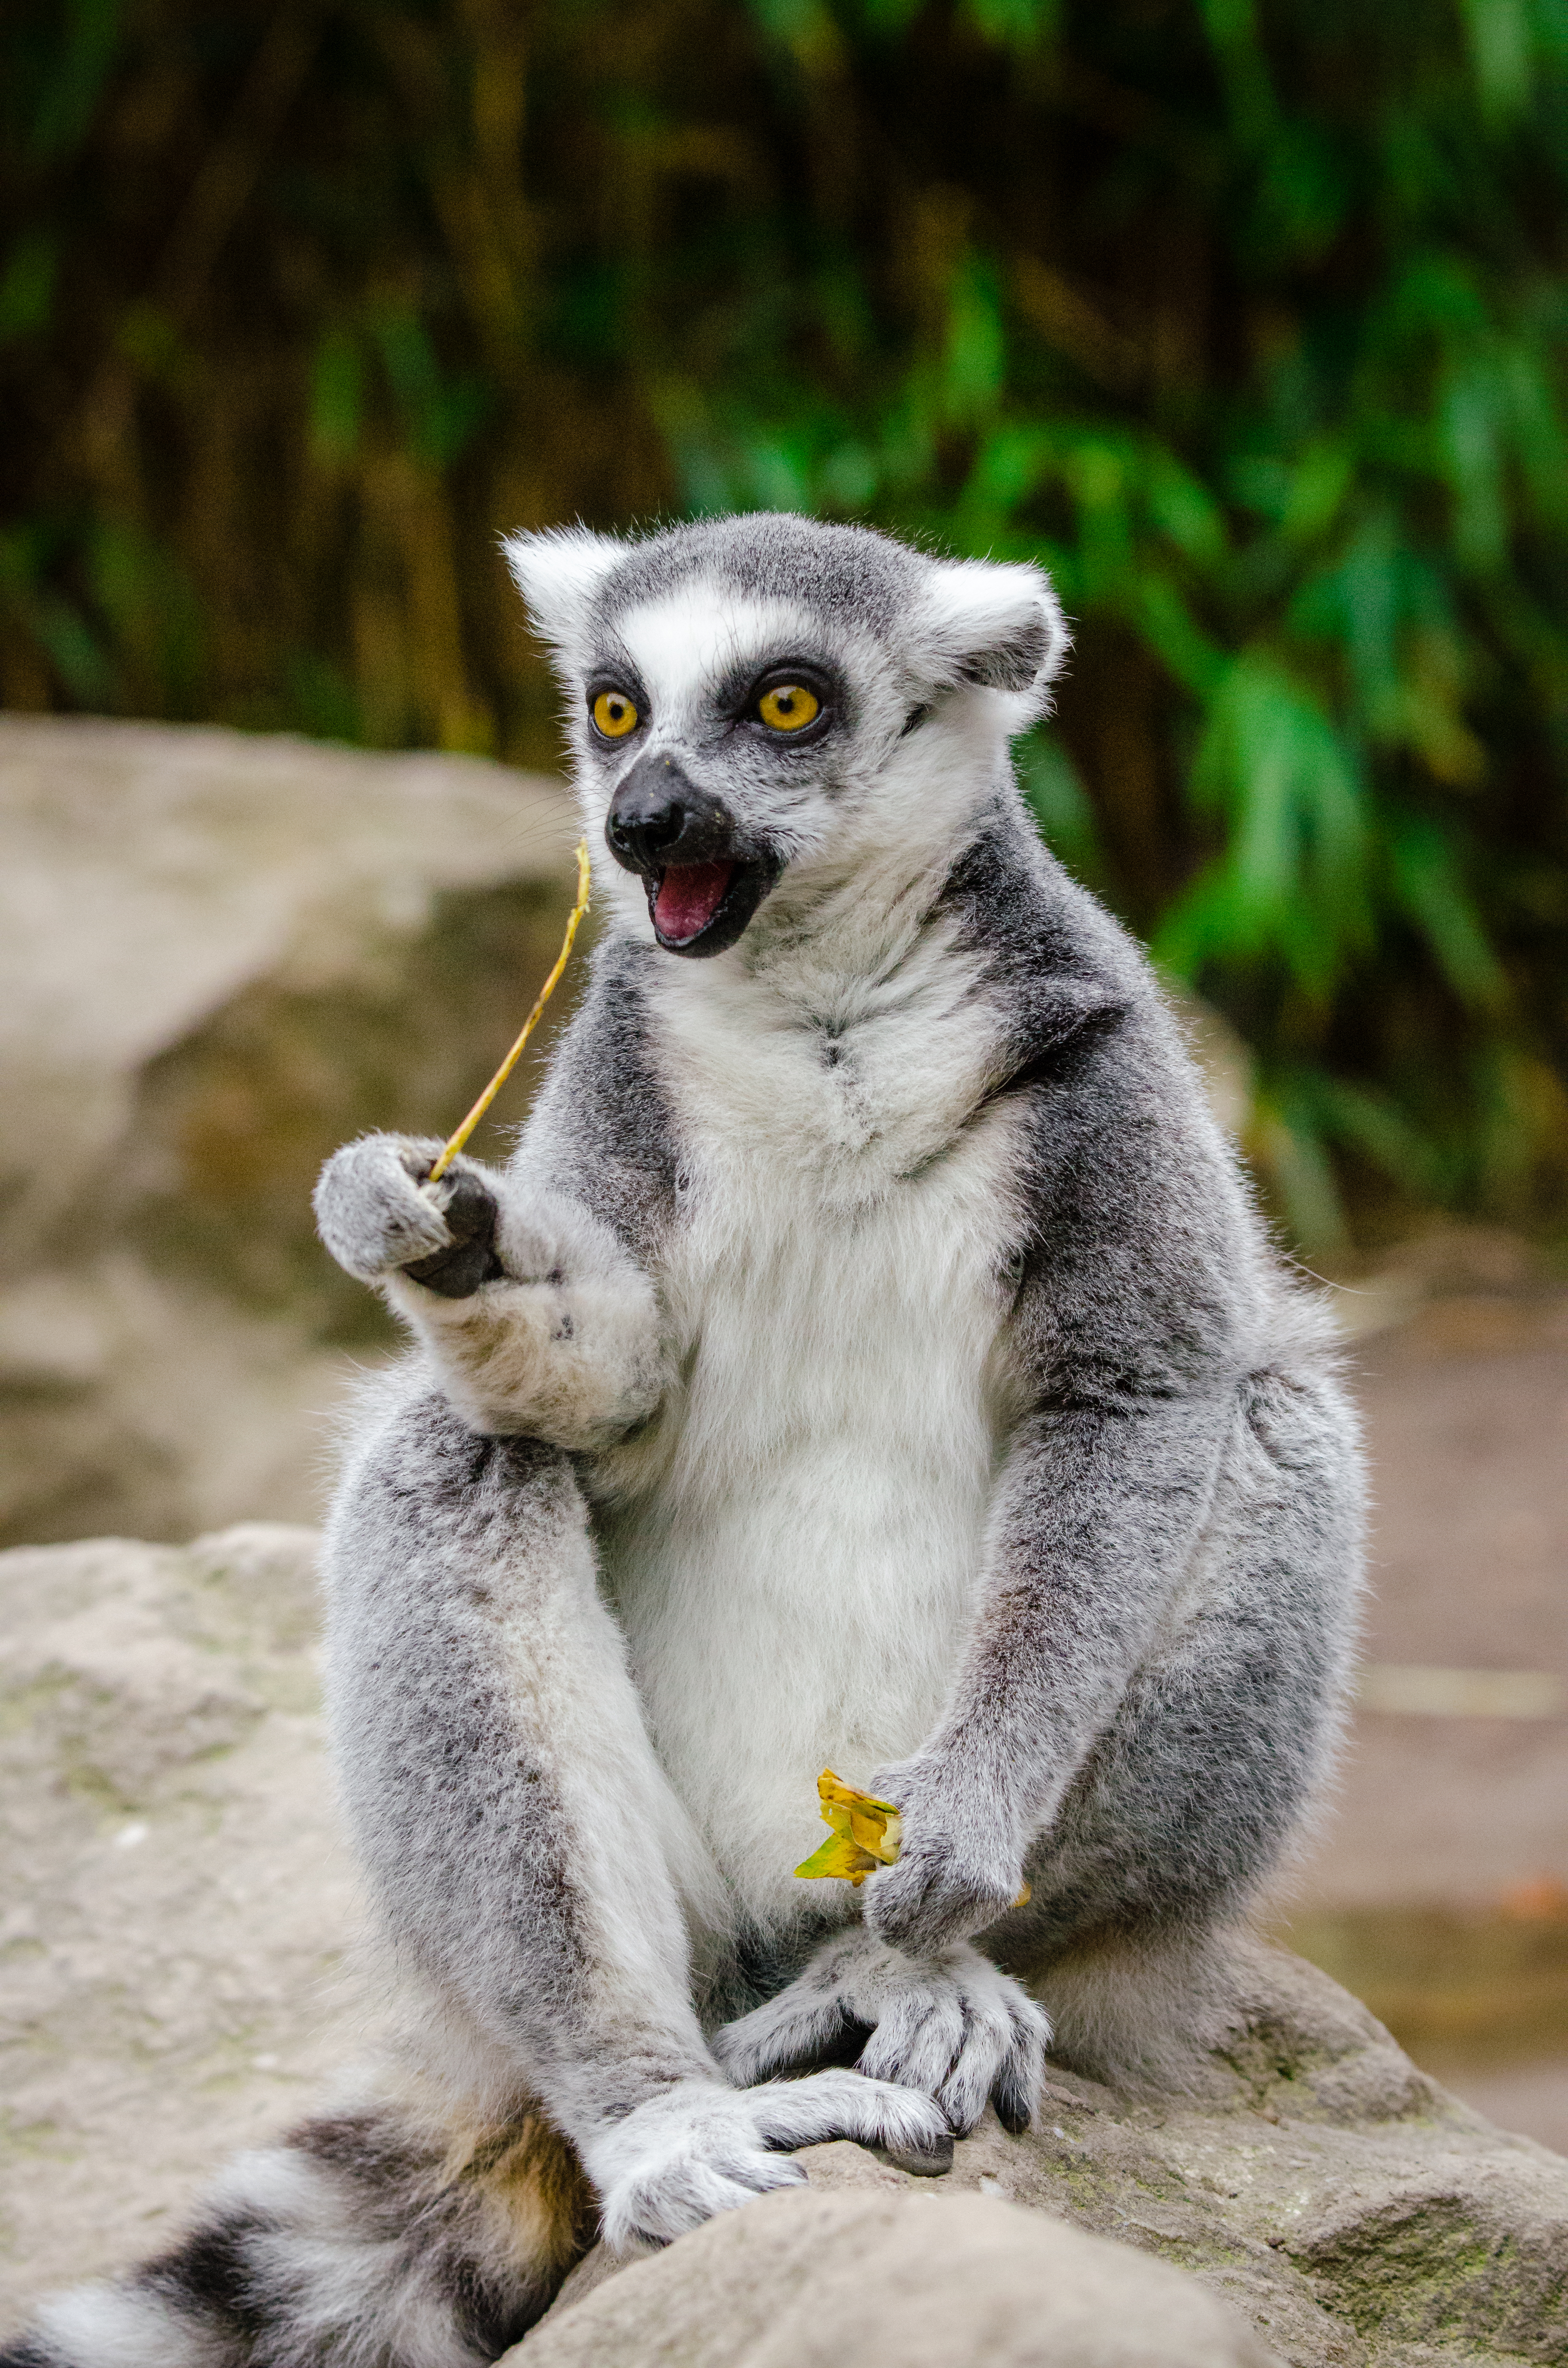
wildlife, zoo, mammal, fauna, primate, vertebrate, lemur, macaque